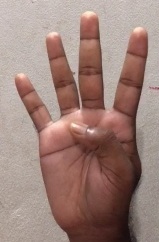
ASL sign: 4